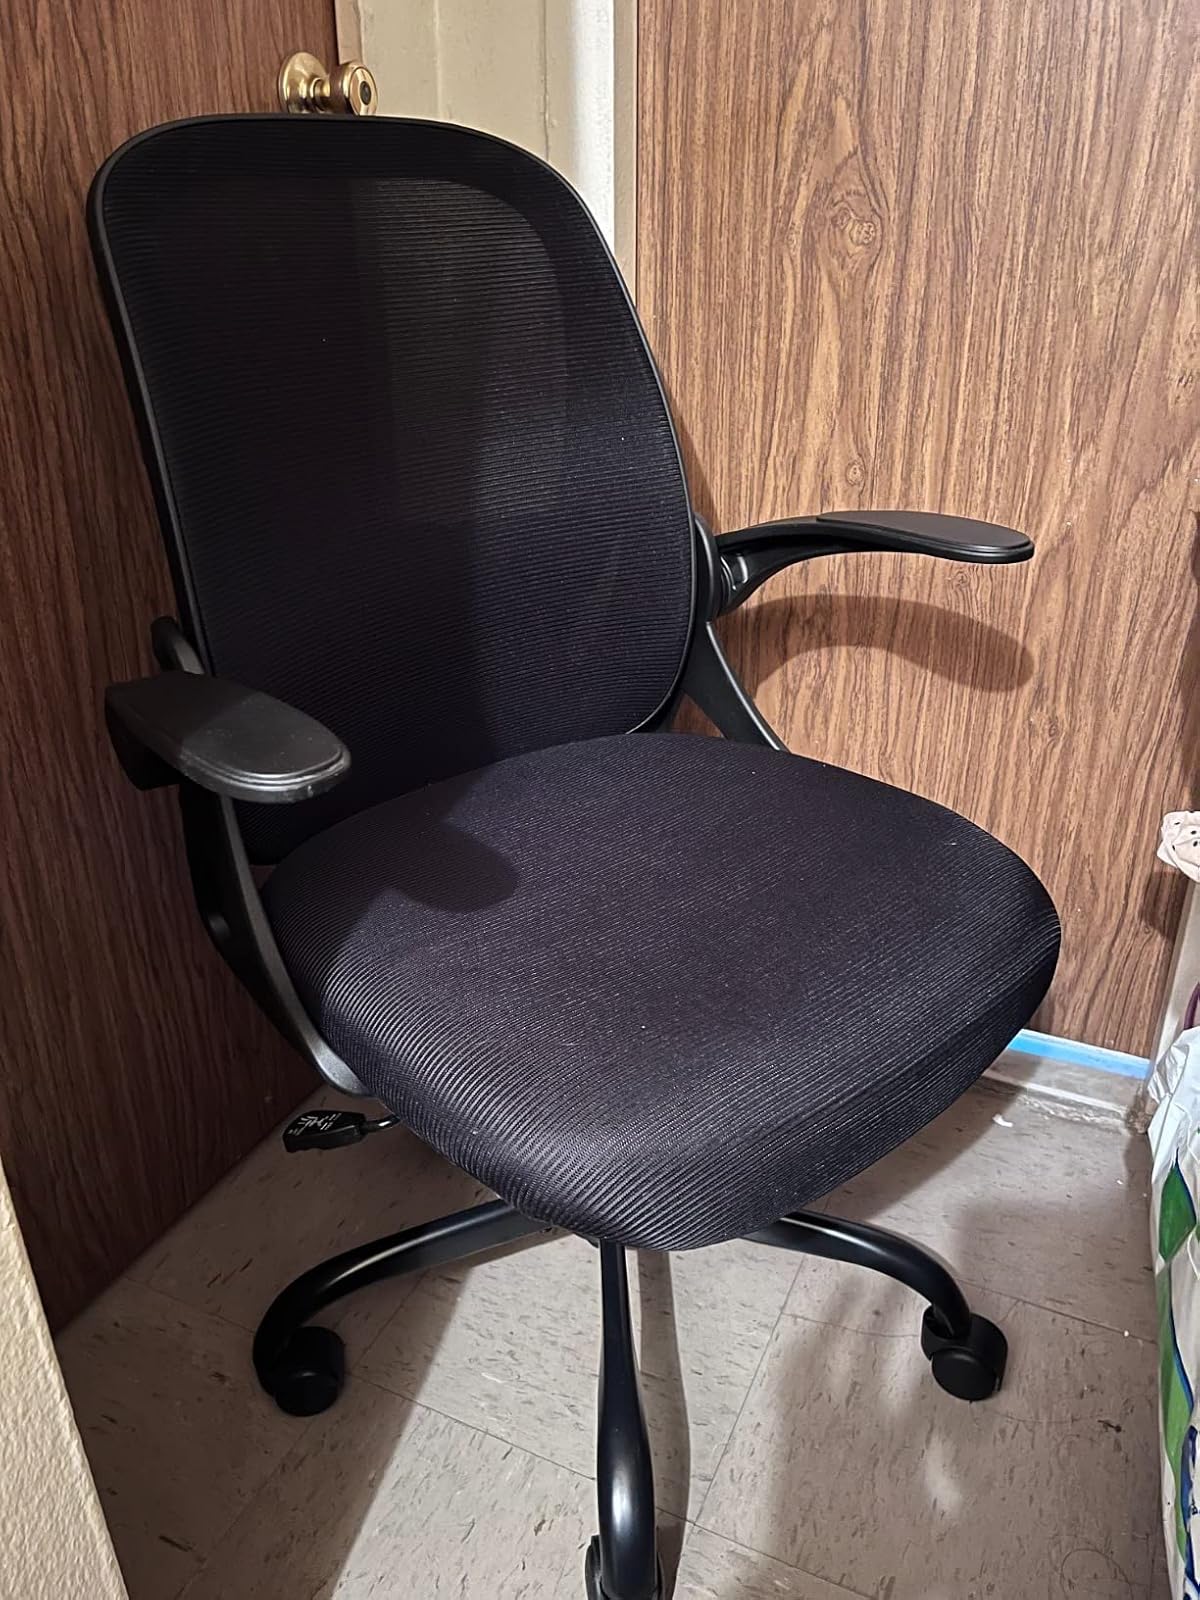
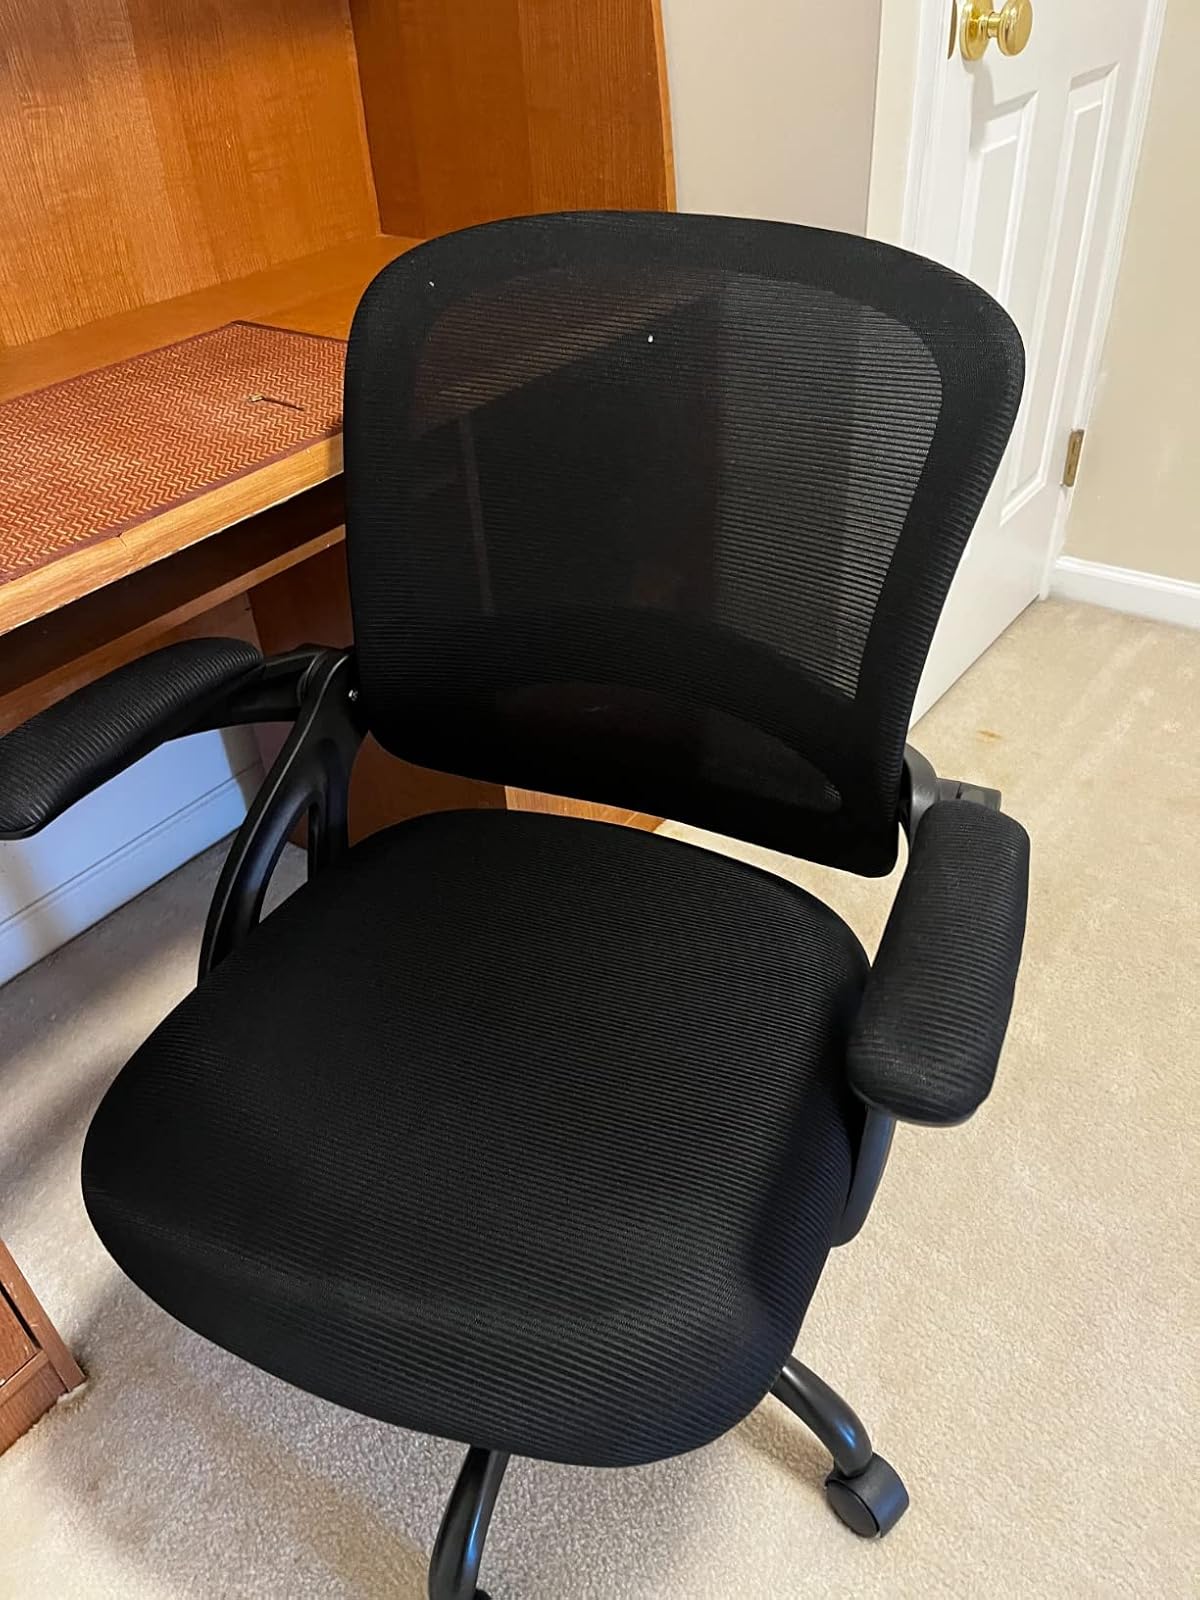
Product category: items_chair
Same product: no